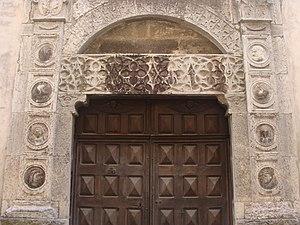
Le portail principal de l'église de Tallard et ses sculptures, frises et médaillons.
L'église Saint-Grégoire de Tallard est l'église paroissiale de la commune de Tallard. Elle figure à l'inventaire des monuments historiques pour sa porte de façade ouvragée.